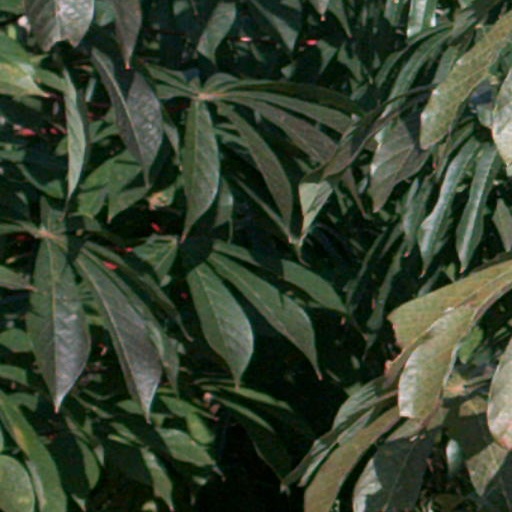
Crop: cassava